Cerro Castor

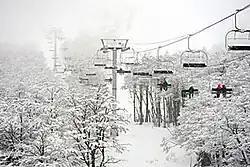
Cerro Castor

This important ski center was inaugurated in 1999. As of 2012, there are ten lift facilities in the resort, enabling to carry up to 9,500 people per hour: four four-seats chairlifts, three T-bars and three magic carpets. Cerro Castor has twenty-eight snowmass trails (with of usable surface and a vertical drop of ), a snowpark, several restaurants and tearooms, recreation facilities, mountain shelters, a skiing school, a first-aid service, and a lenga beech forest. Many of the trails are harmonized by the International Ski Federation. Besides classic alpine skiing, the center offers other activities such as snowboarding, skiboarding, ski touring, sleds, cross-country skiing and snowshoes.